Symphony No. 5 (Mendelssohn)

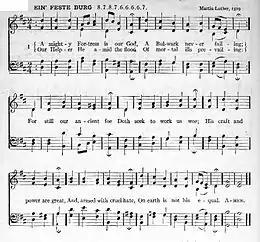
Luthers' original hymn, "Ein feste Burg ist unser Gott"

The fourth movement is based on Martin Luther's chorale "Ein feste Burg ist unser Gott" ("A mighty fortress is our God"). It is in sonata form and is mostly in time. There are a few unmarked meter changes to to fit the meter of the original chorale. At the very end of the coda, a powerful version of Martin Luther's chorale is played by the entire orchestra.